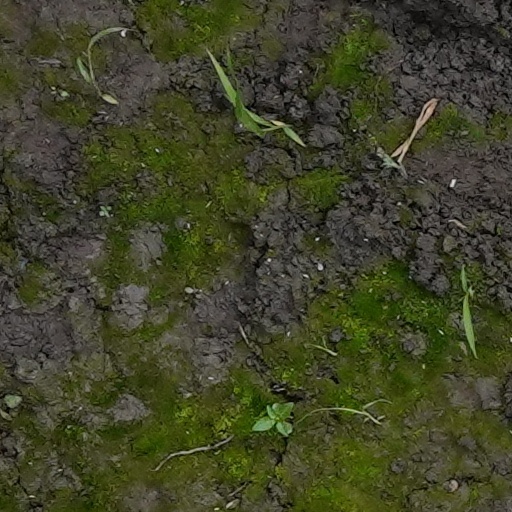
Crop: wheat